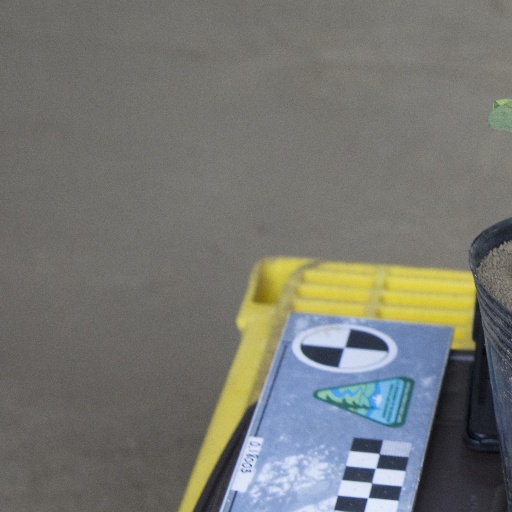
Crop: soybean